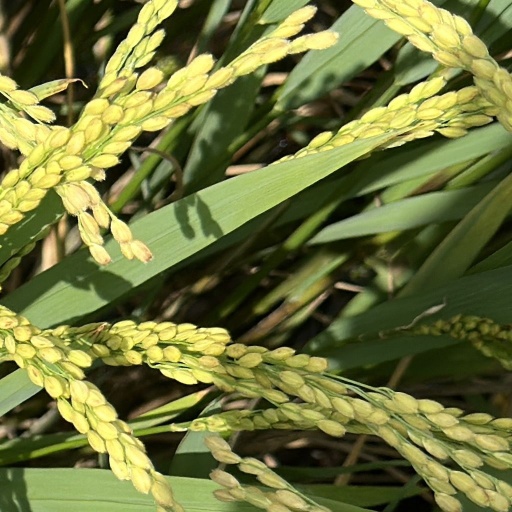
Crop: rice